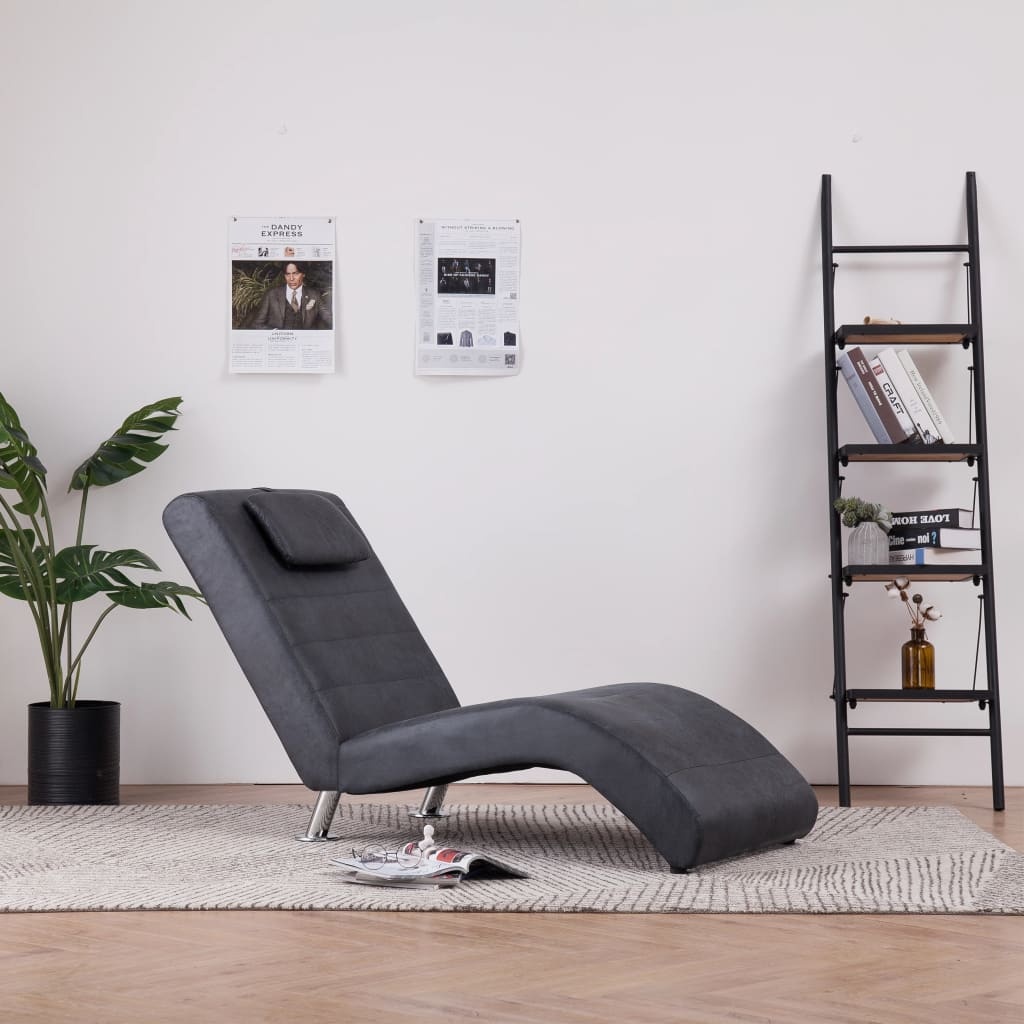
Chaise longue met kussen kunstsuède grijs
Onze comfortabele chaise longue is met zijn elegante en nette uiterlijk een tijdloze en praktische toevoeging aan elke kamer. Dankzij het ergonomische ontwerp en de dikke voering is de chaise longue zeer comfortabel. Bovendien maken de gegalvaniseerd stalen poten en de kunstleren bekleding het meubelstuk buitengewoon stevig en duurzaam. Kleur: grijs Materiaal: houten frame en kunstsuède bekleding Totale afmetingen: 144 x 59 x 79 cm (B x D x H) Afmetingen kussen: 36 x 21 x 4,5 cm (L x B x D) Met gegalvaniseerd stalen poten Materiaal: Polyester: 100% Maximaal 110 kg per zitting. Wees je bewust van het risisco van open vuur en andere warmtebronnen in de nabijheid van het product.
Brand: vidaXL
Category: Furniture > Chairs > Chaises > Armless Chaises